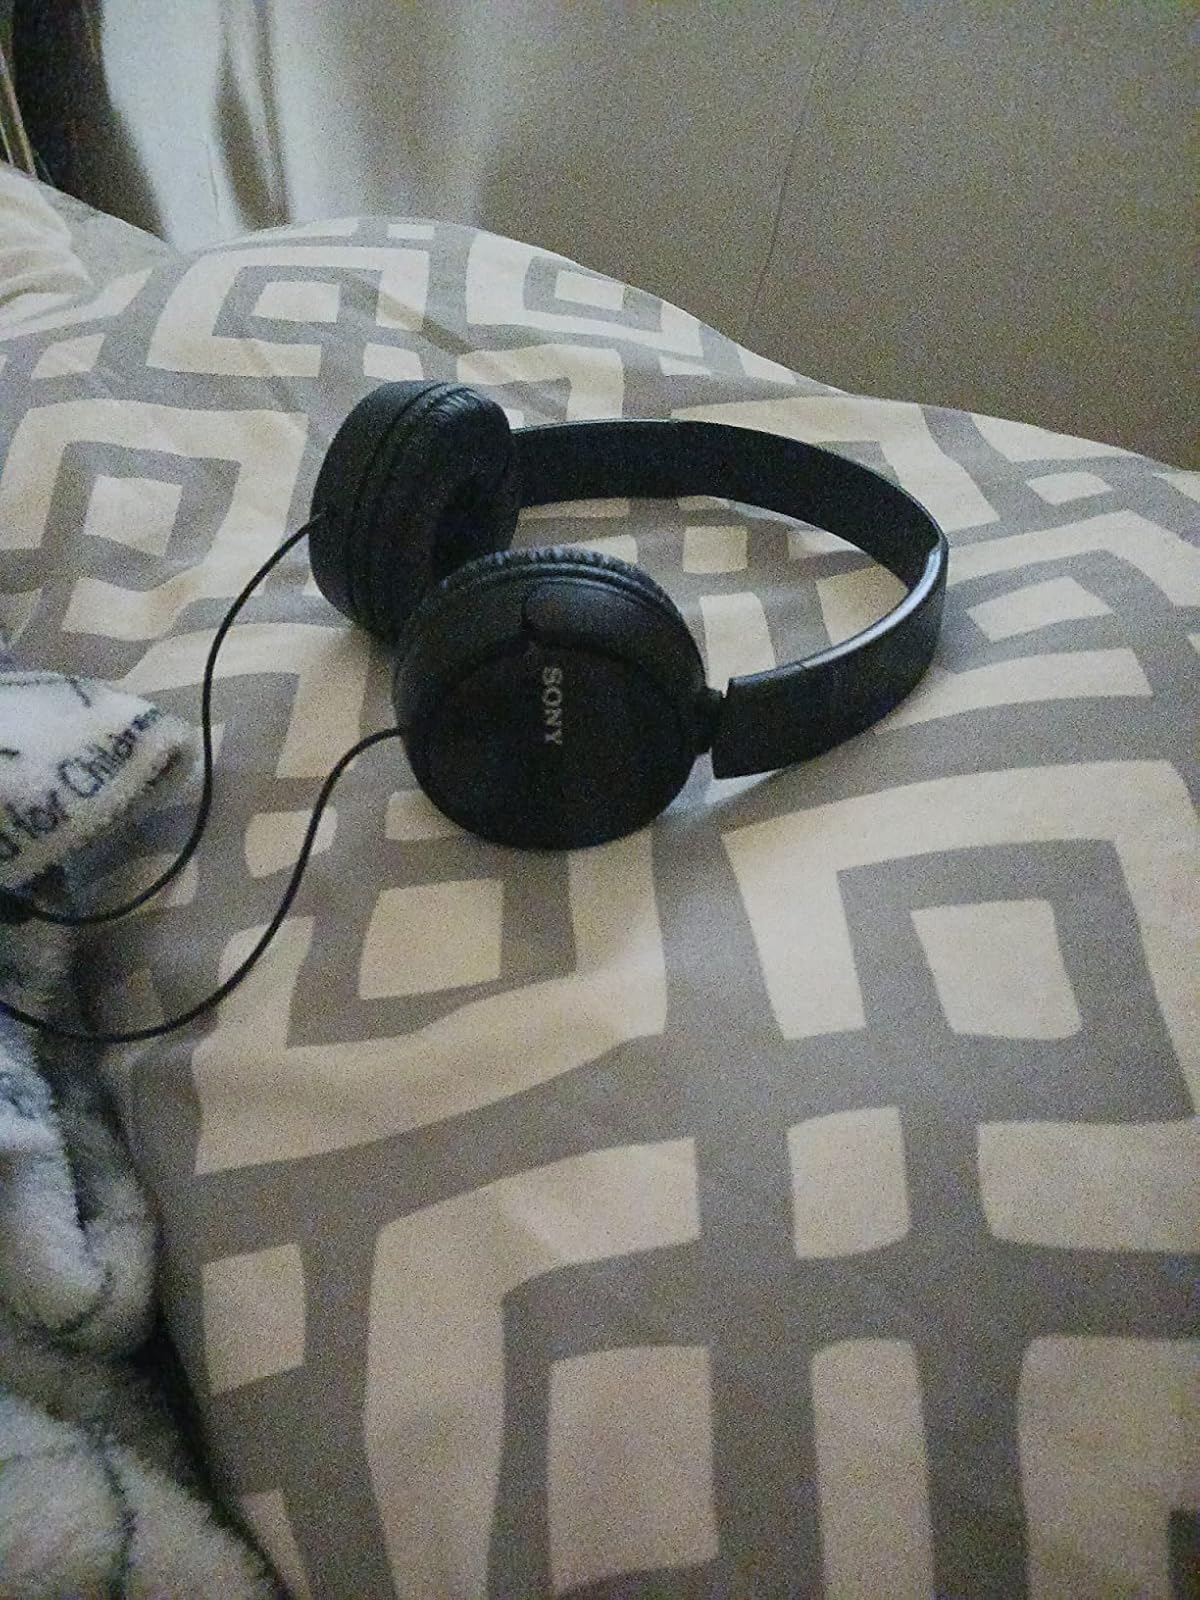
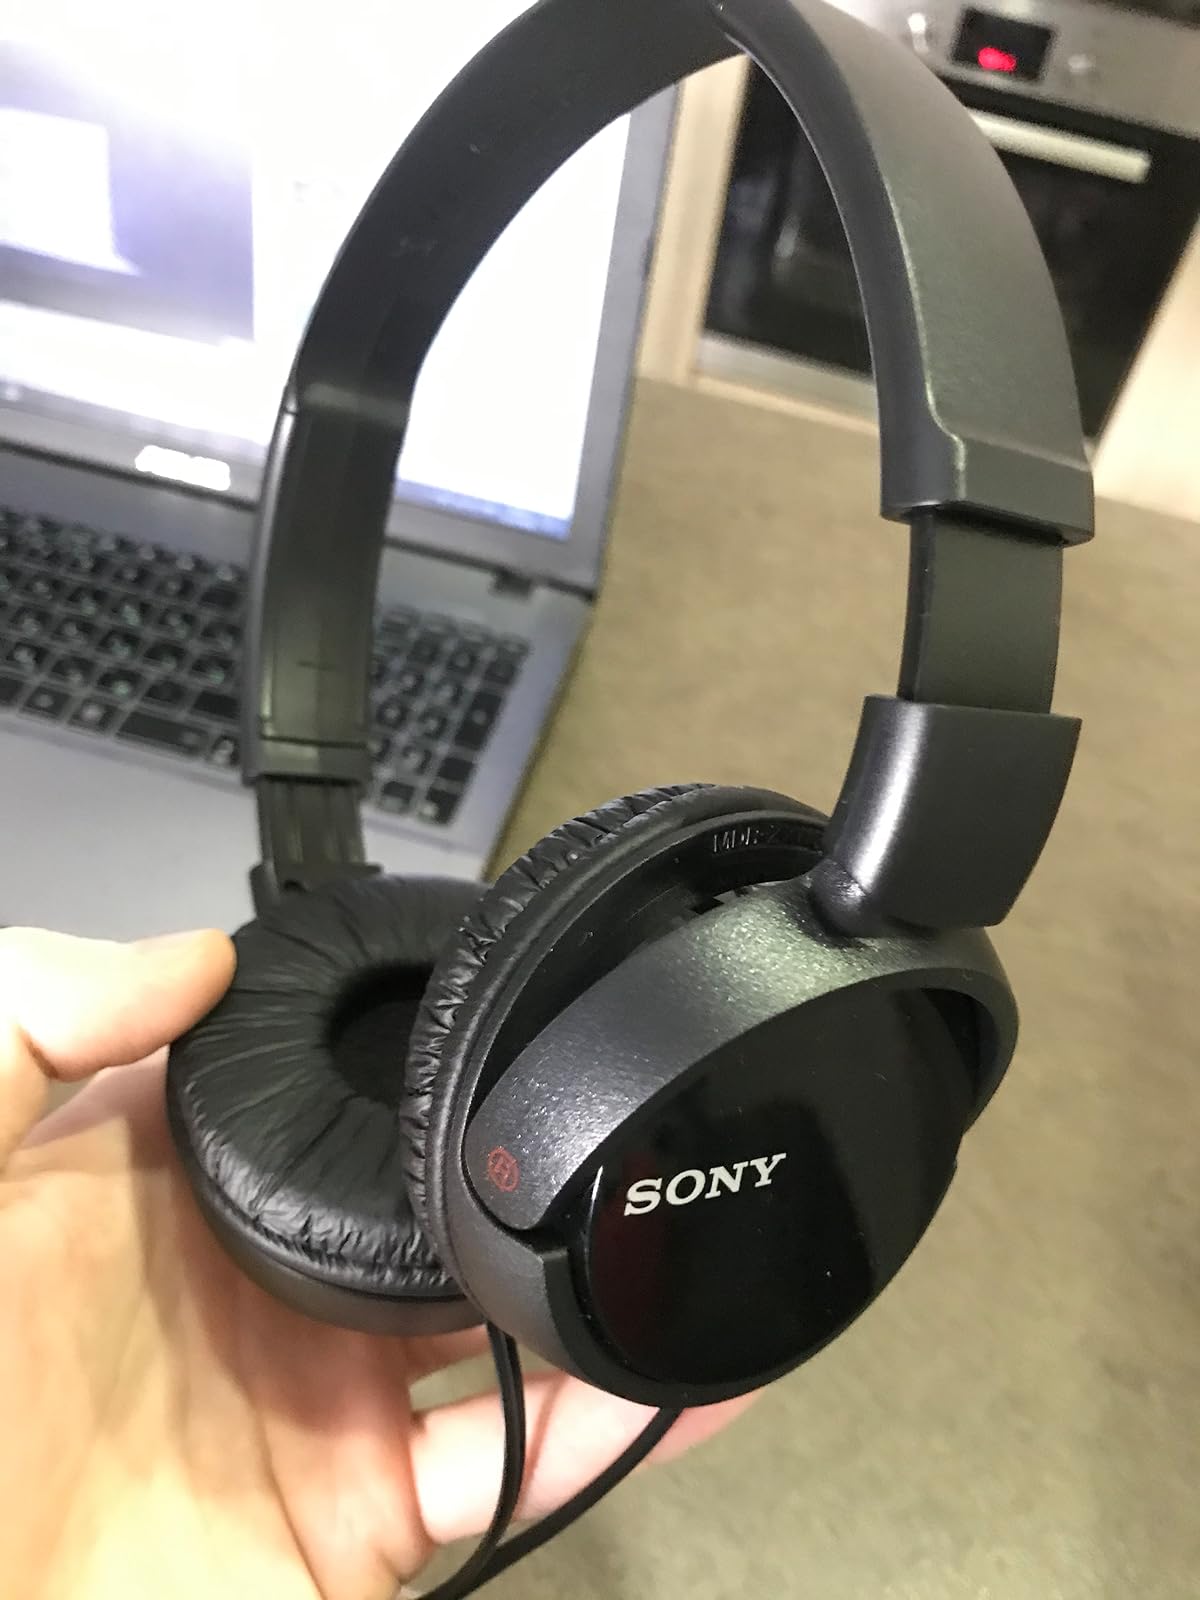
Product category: headphones
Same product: no